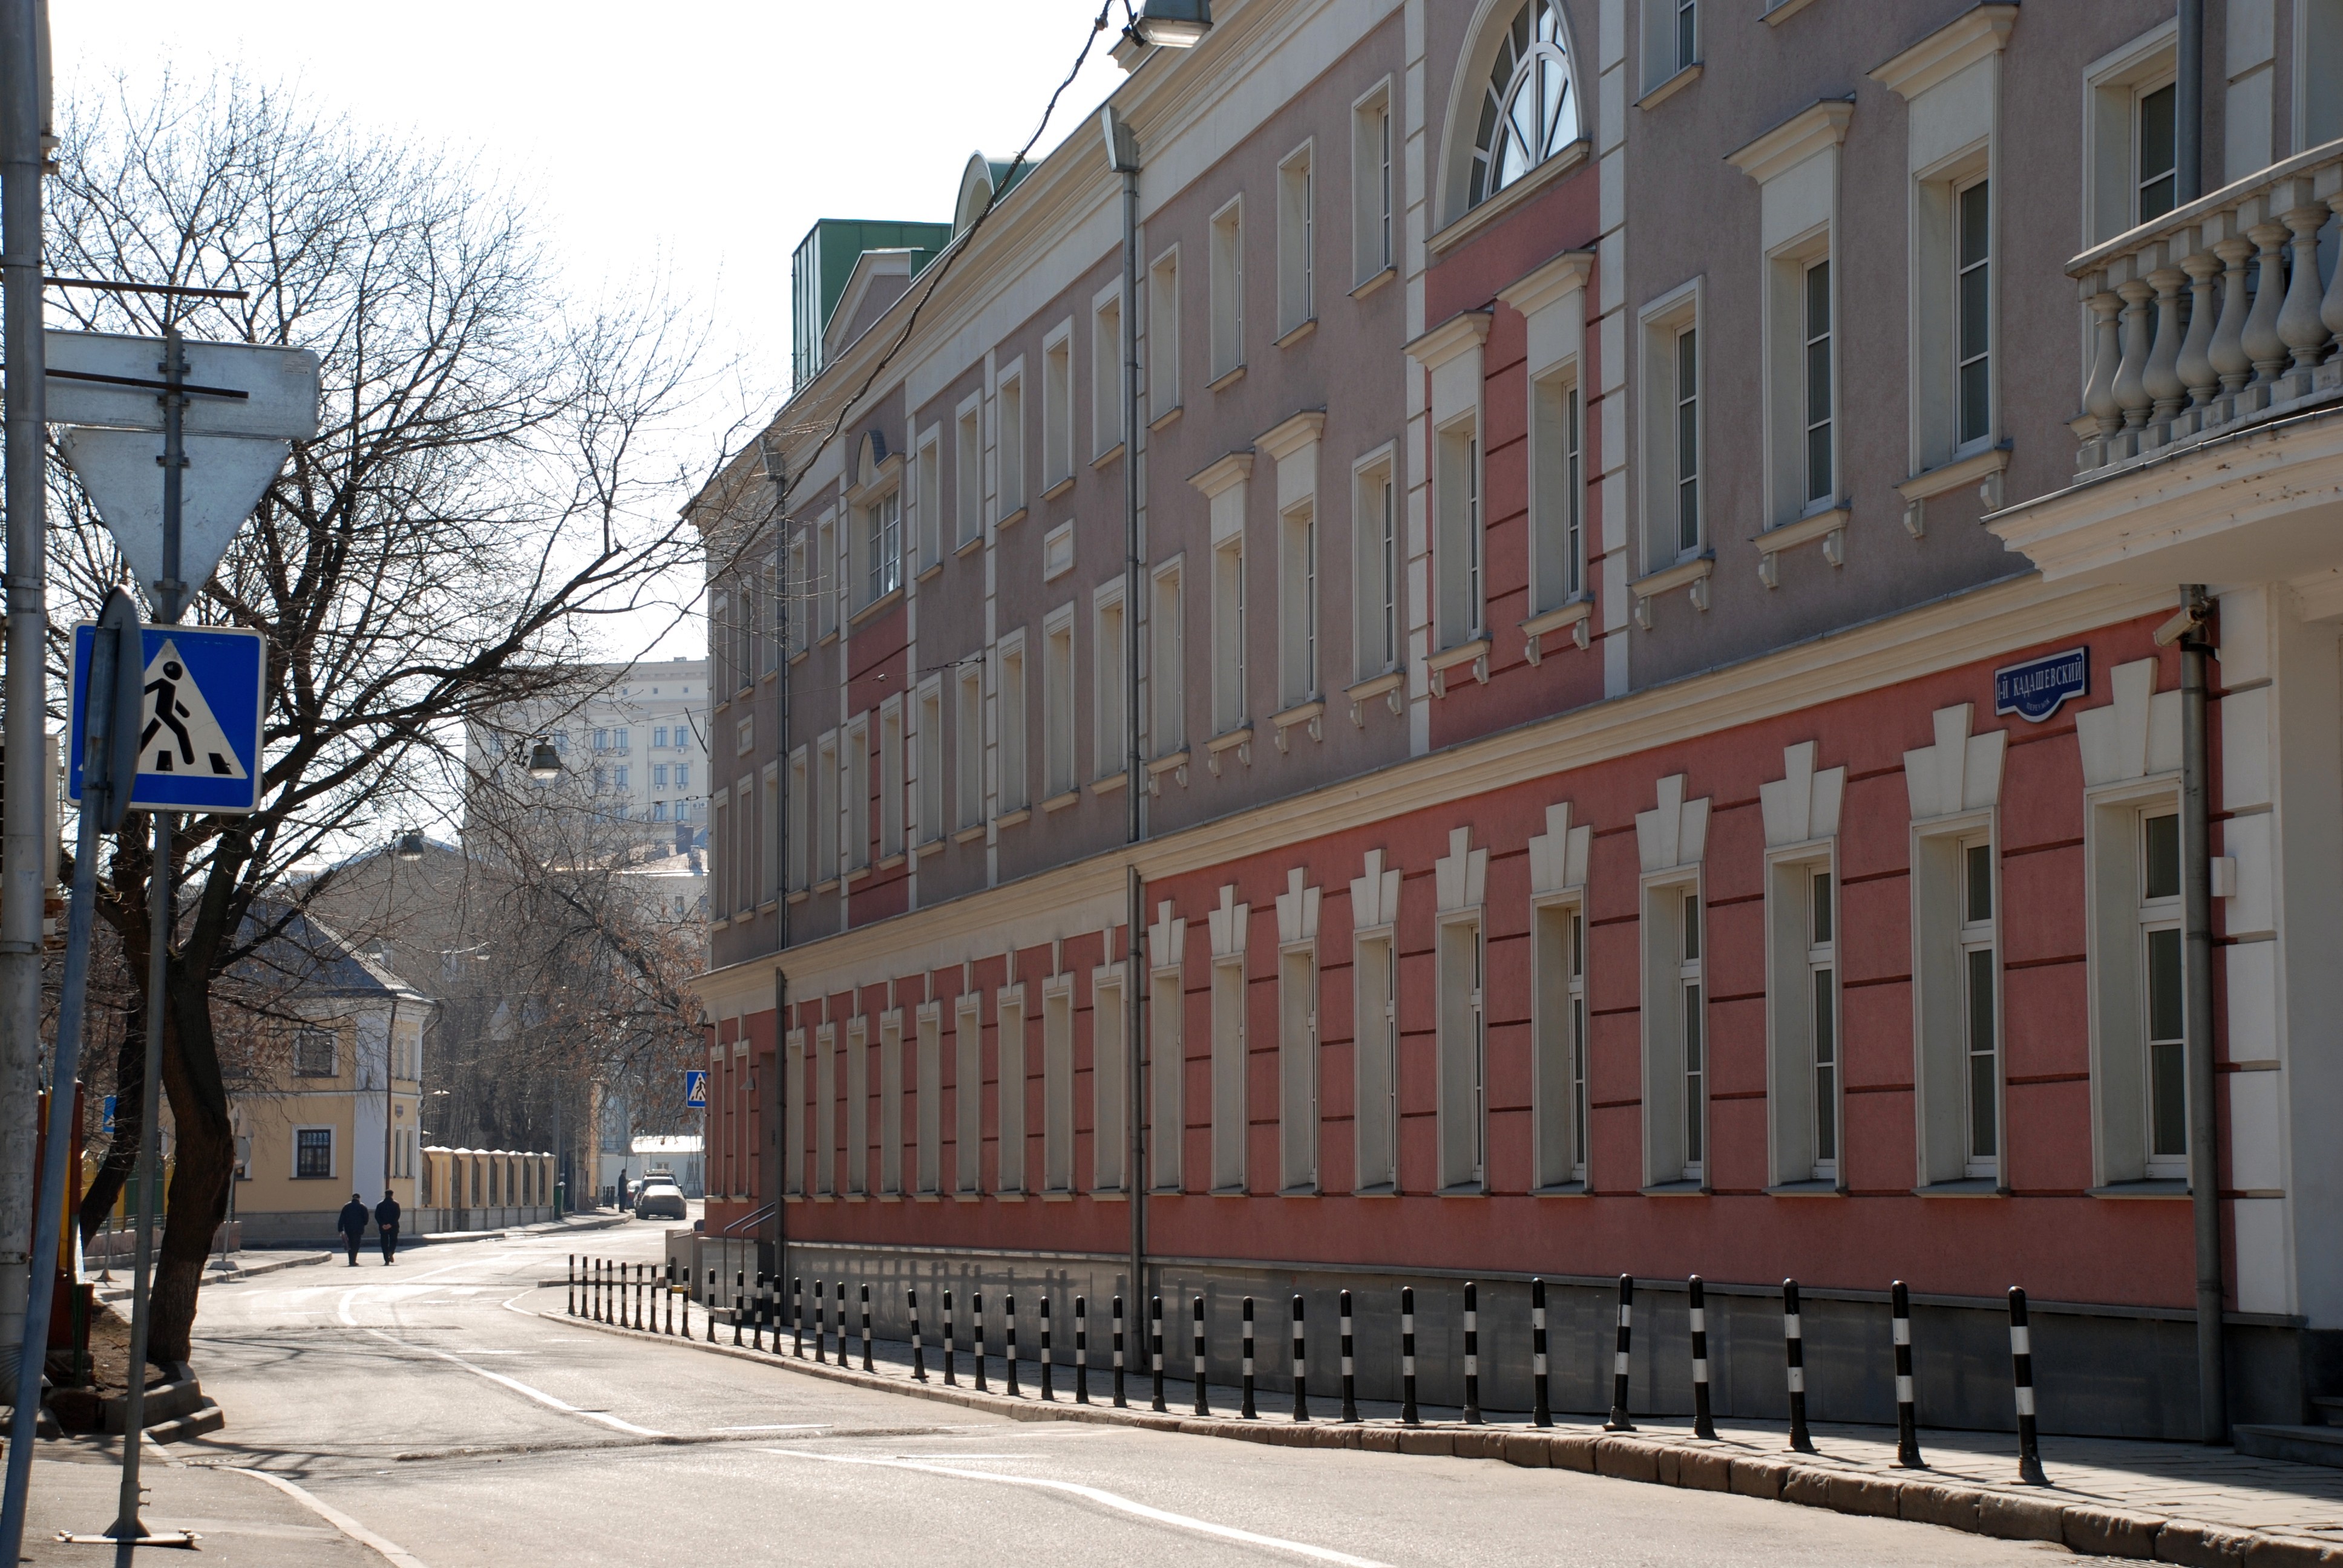
architecture, road, street, town, city, wall, cityscape, downtown, facade, nikon, moscow, russia, d80, cityscapes, moskau, moscou, neighbourhood, urban area, residential area, human settlement